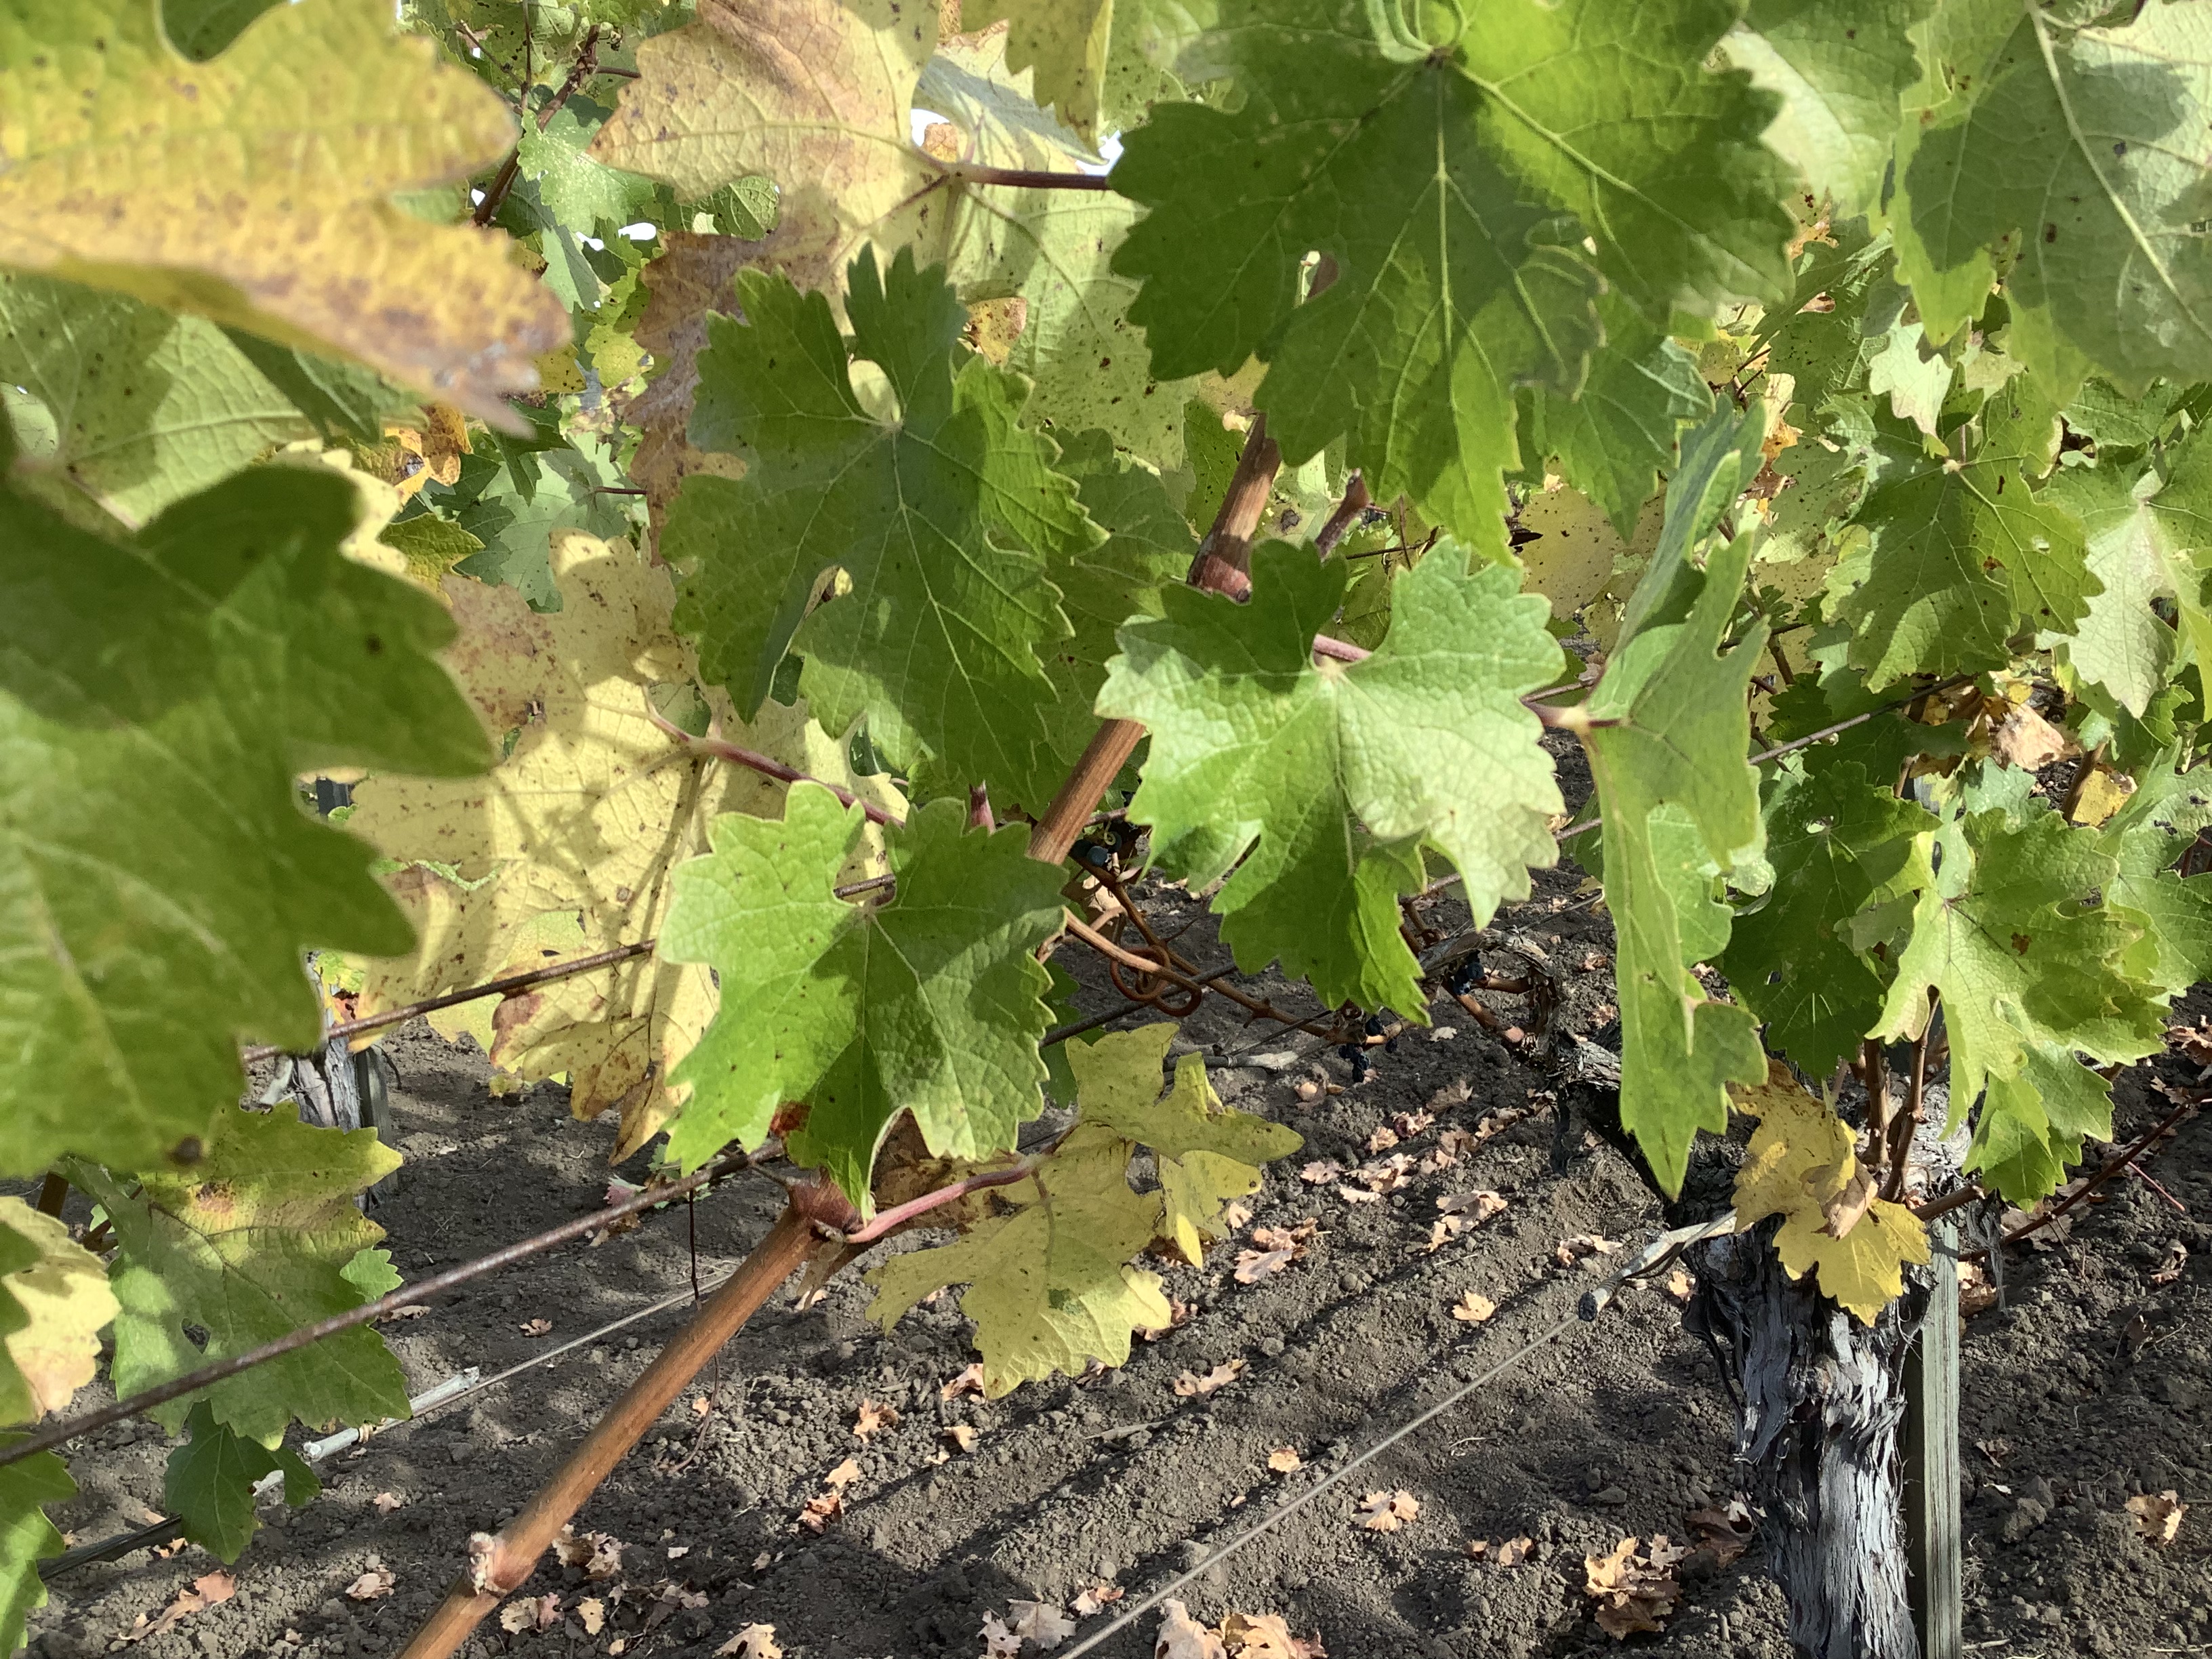
Label: No Virus